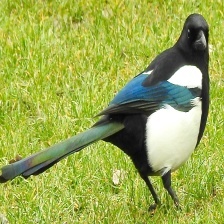
Species: EURASIAN MAGPIE
Scientific name: PICA PICA
ImageNet parent category: magpie